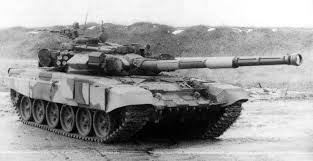
Label: Tank